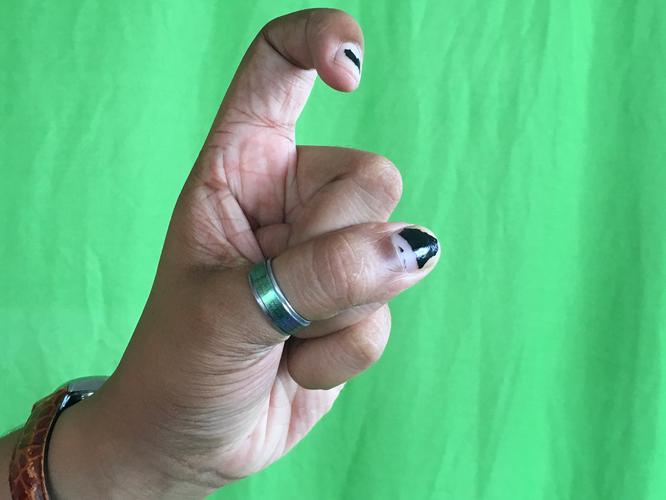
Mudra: Tamarachudam
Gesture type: single_hand